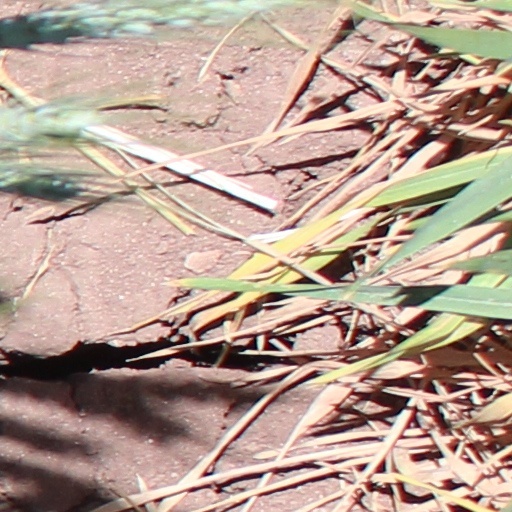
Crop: wheat